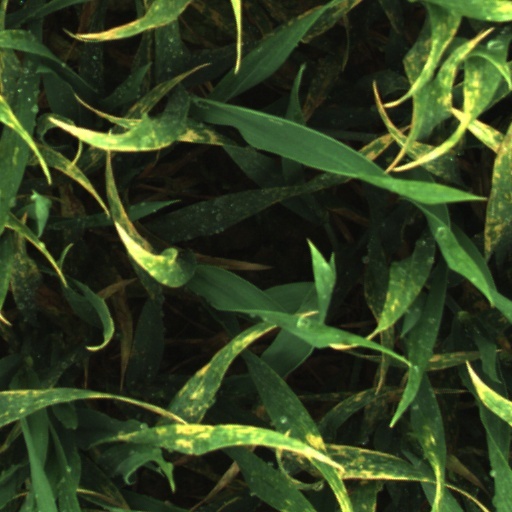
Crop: wheat